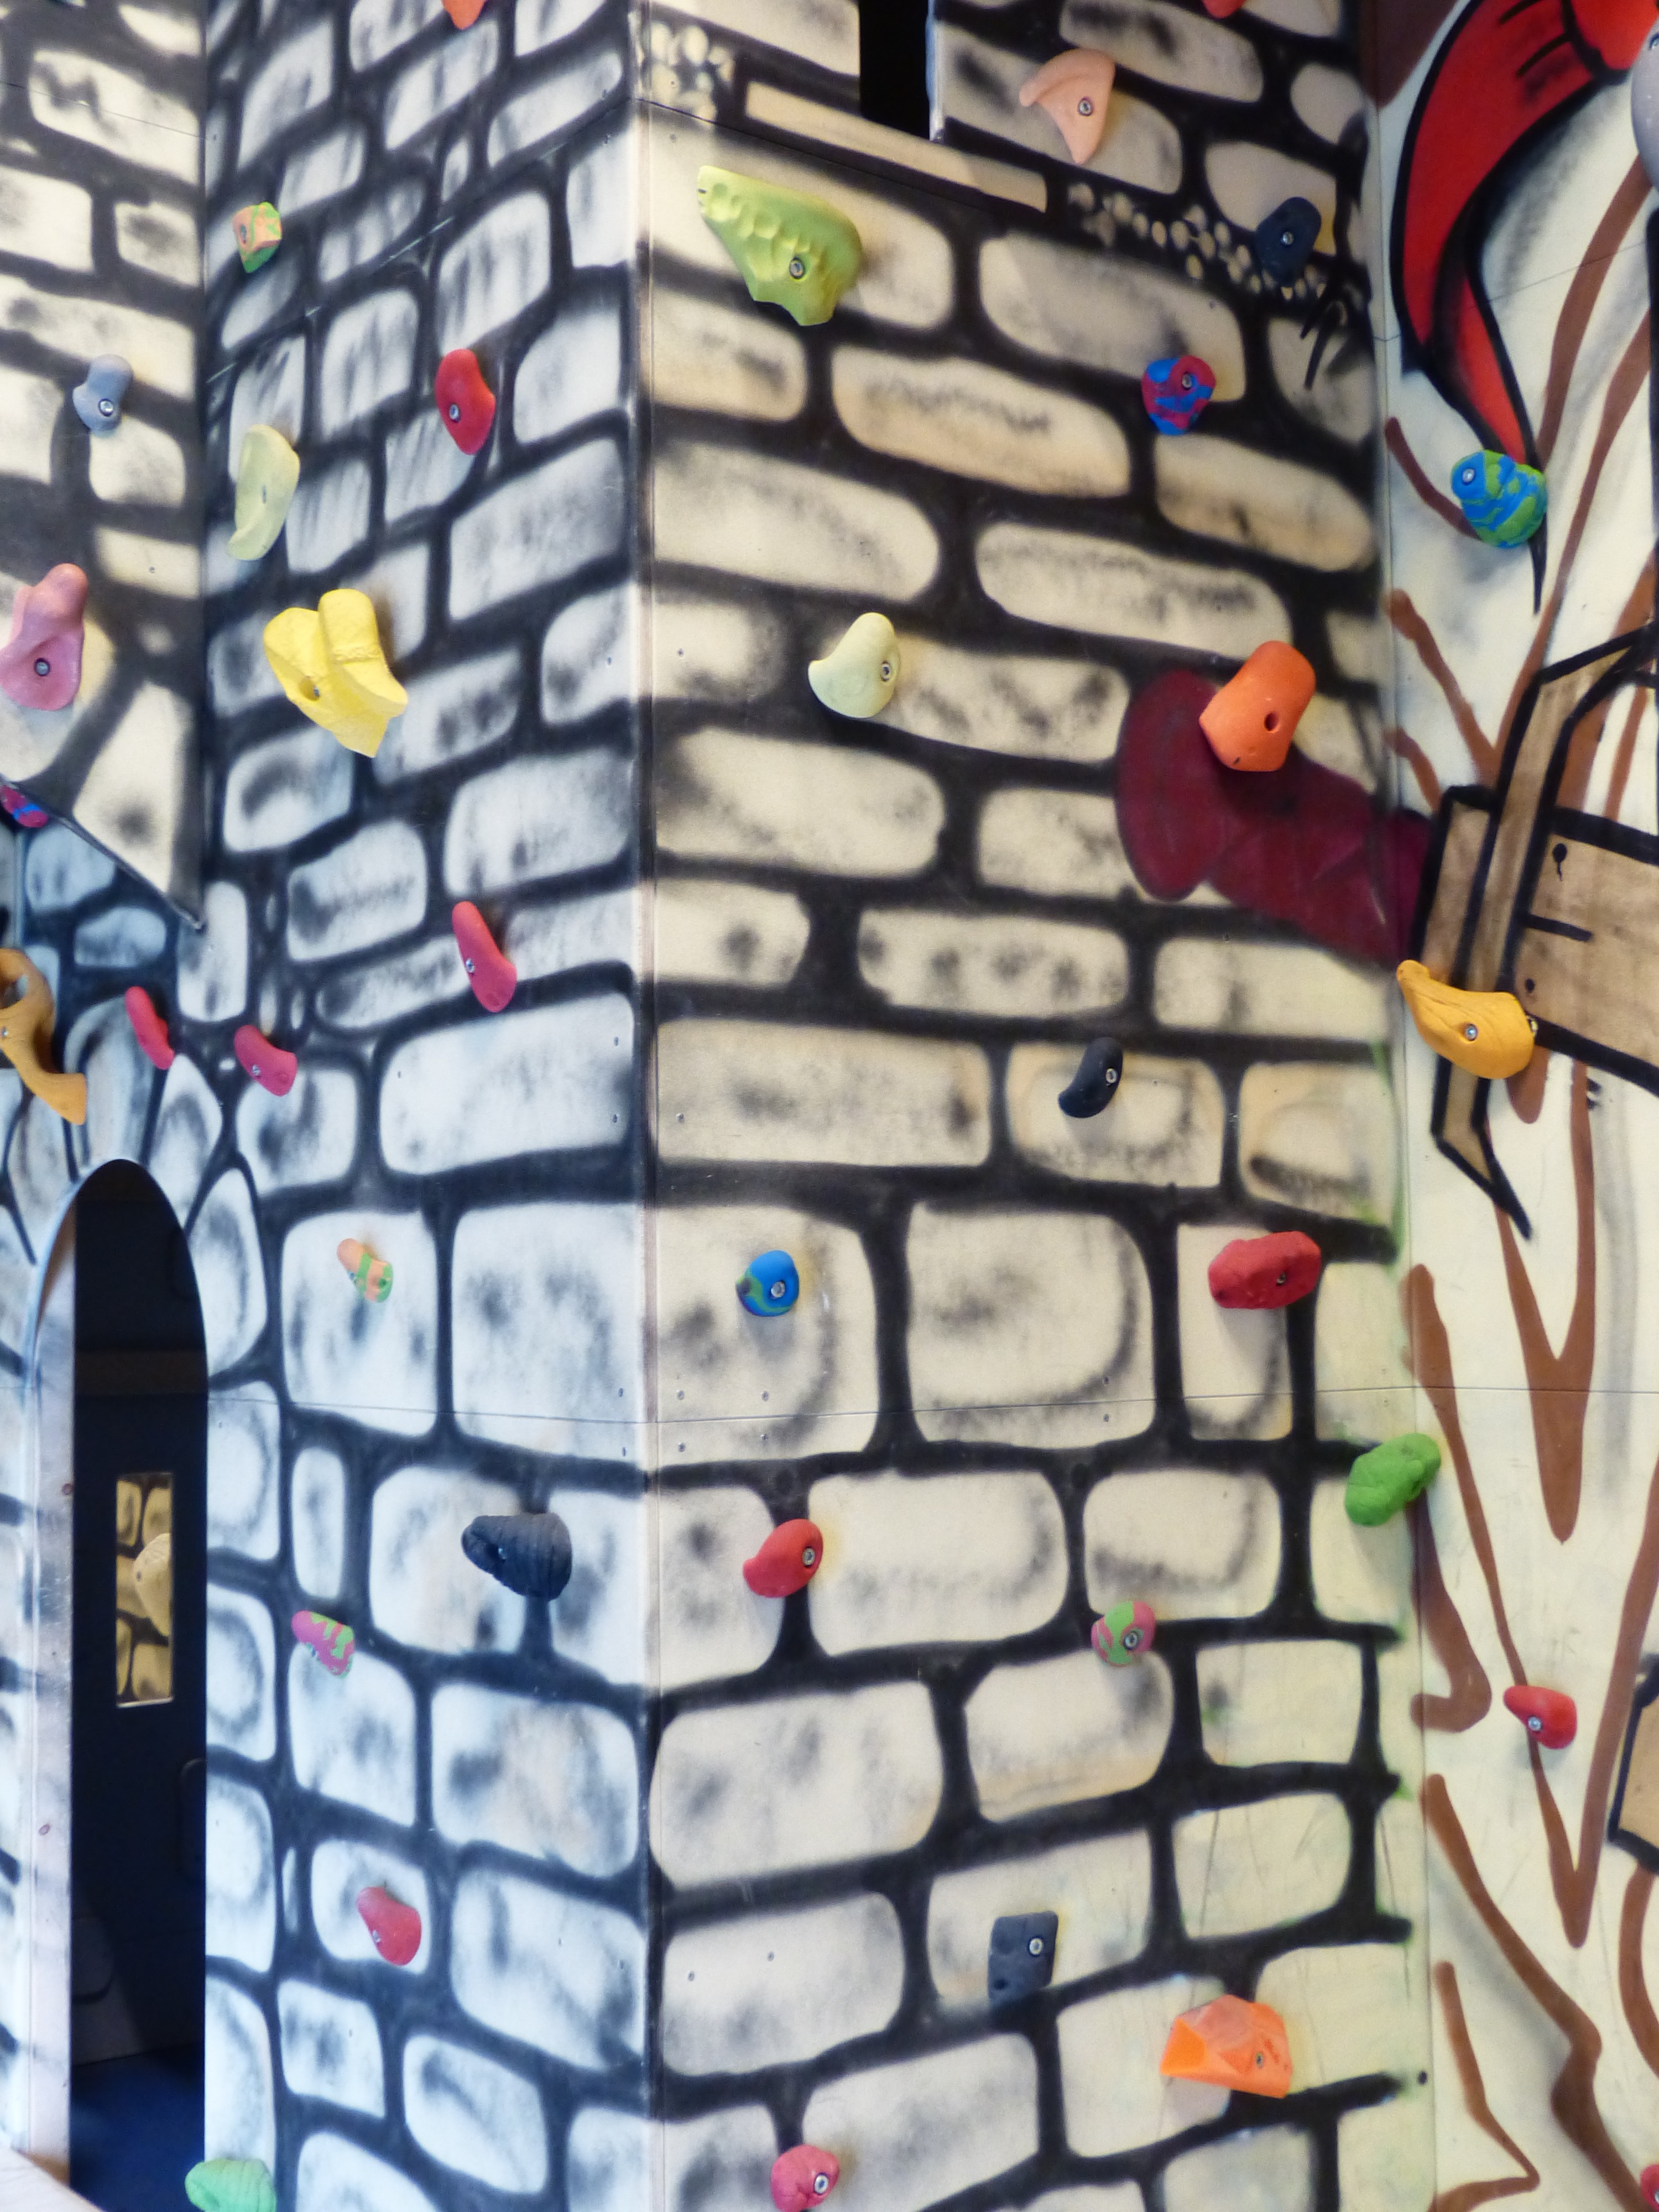
window, glass, wall, pattern, color, climbing, exercise, material, stained glass, climb, painting, art, children, fun, design, mosaic, mural, modern art, slightly, flooring, beginners, climbing hall, climbing castle, play castle, climbing fun